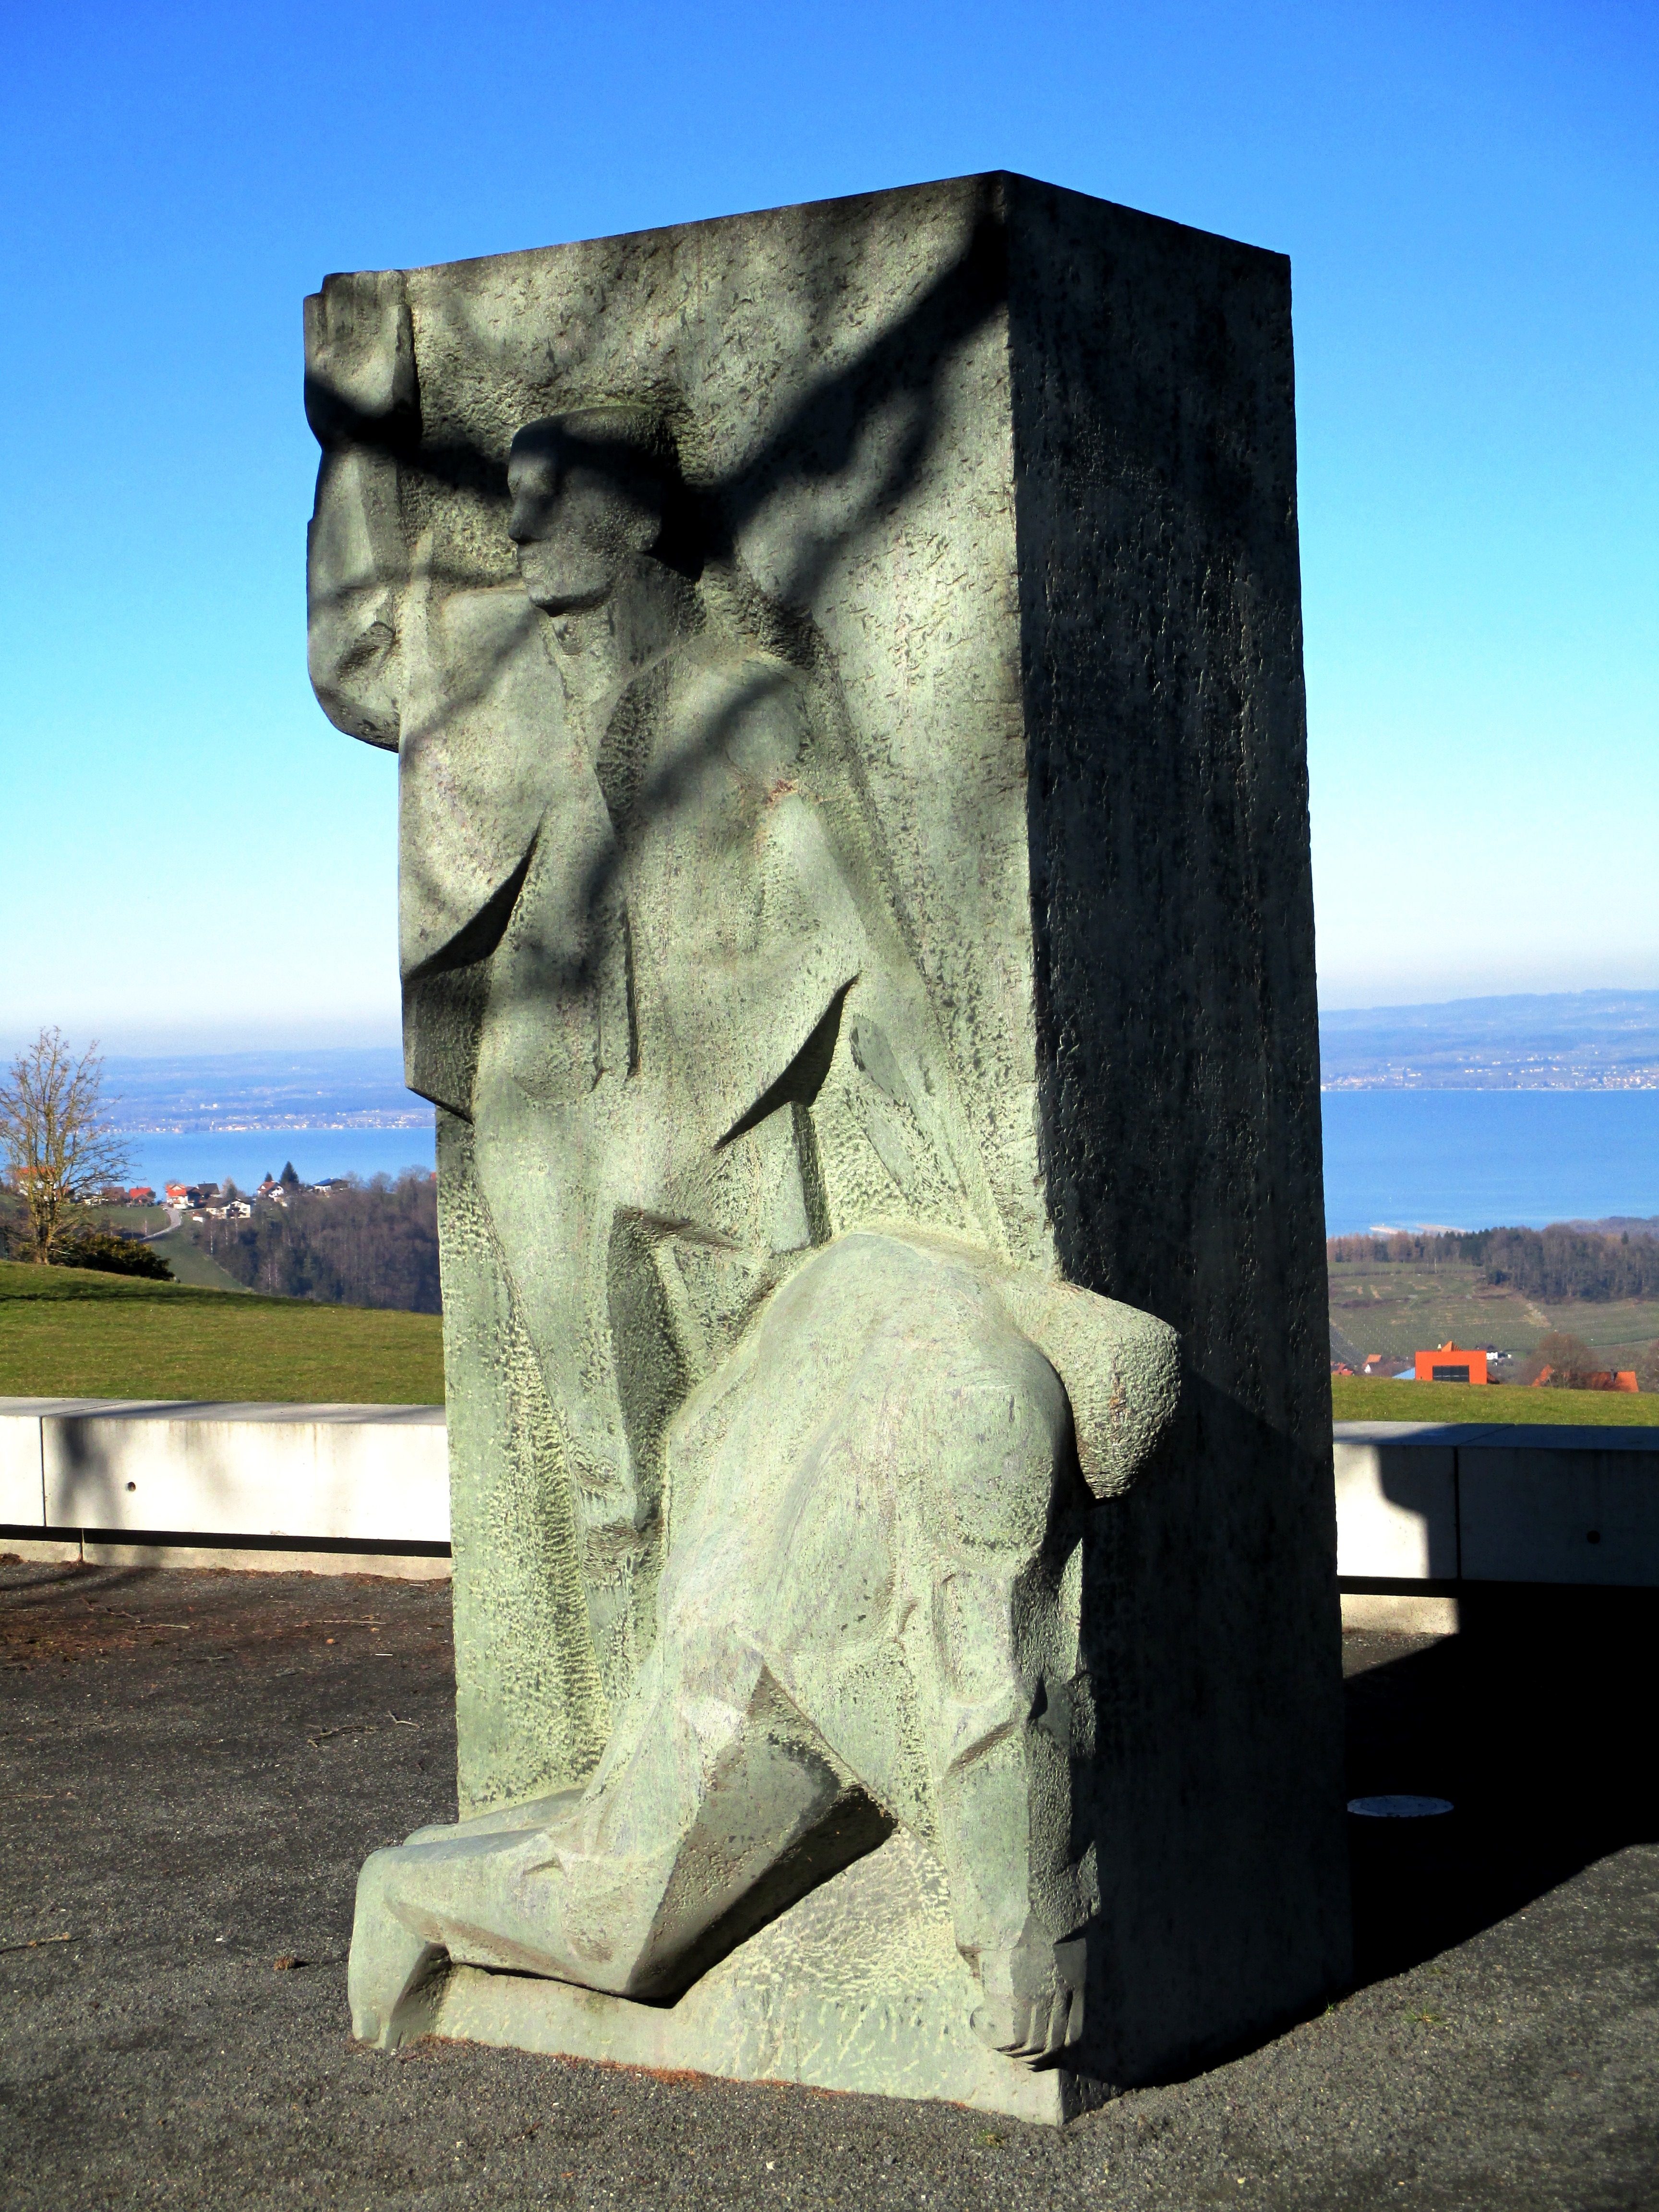
rock, sun, monument, statue, landmark, sculpture, memorial, art, temple, spa, switzerland, monolith, lake constance, memorial stone, red cross, ancient history, bildhauerhunst, jean henri dunant, croix rouge, founder of red cross, hispanic background, heiden appenzeller, ausserrhoden appenzeller